Luis García Guijarro

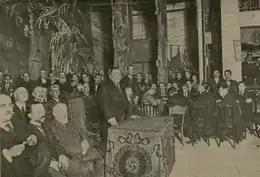
Mellista rally, 1921

In 1916 García Guijarro visited his king, at the time sort of incommunicado at home arrest in Frohsdorf. The episode remains somewhat obscure; it seems that at the time he still acted as a Spanish consul in Hamburg, though other sources suggest he was briefly detained and interrogated at the police station, as the Austrian security services suspected him of spying. Don Jaime handed him letters to the Spanish party executive; in the documents he demanded strict Carlist neutrality during the Great War. There are doubts as to what happened later. A pro-French Carlist campaigner, Francisco Melgar, claimed that García Guijarro kept at least some documents to himself, which contributed to disorientation within Carlism and allowed pro-German propaganda by the key party theorist, Juan Vázquez de Mella. A present-day historian maintains that the letters were promptly delivered to the party jefé Marquéz de Cerralbo.